Nate – A One Man Show

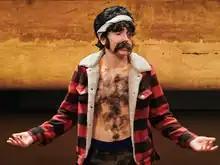
The title character, Nate, played by Natalie Palamides

Nate – A One Man Show is a performance by American comedian Natalie Palamides, which explores consent through the male character Nate. Through audience participation, Nate challenges his ex-girlfriend's new partner to wrestling, and goes on a date with his art teacher Miss Jackson. Initially touring to small audiences around the U.S., Ireland and the U.K., "Nate" drew attention at the 2018 Edinburgh Festival Fringe, where it won the Total Theatre Award. It was adapted into a Netflix special that was released on December 1, 2020.